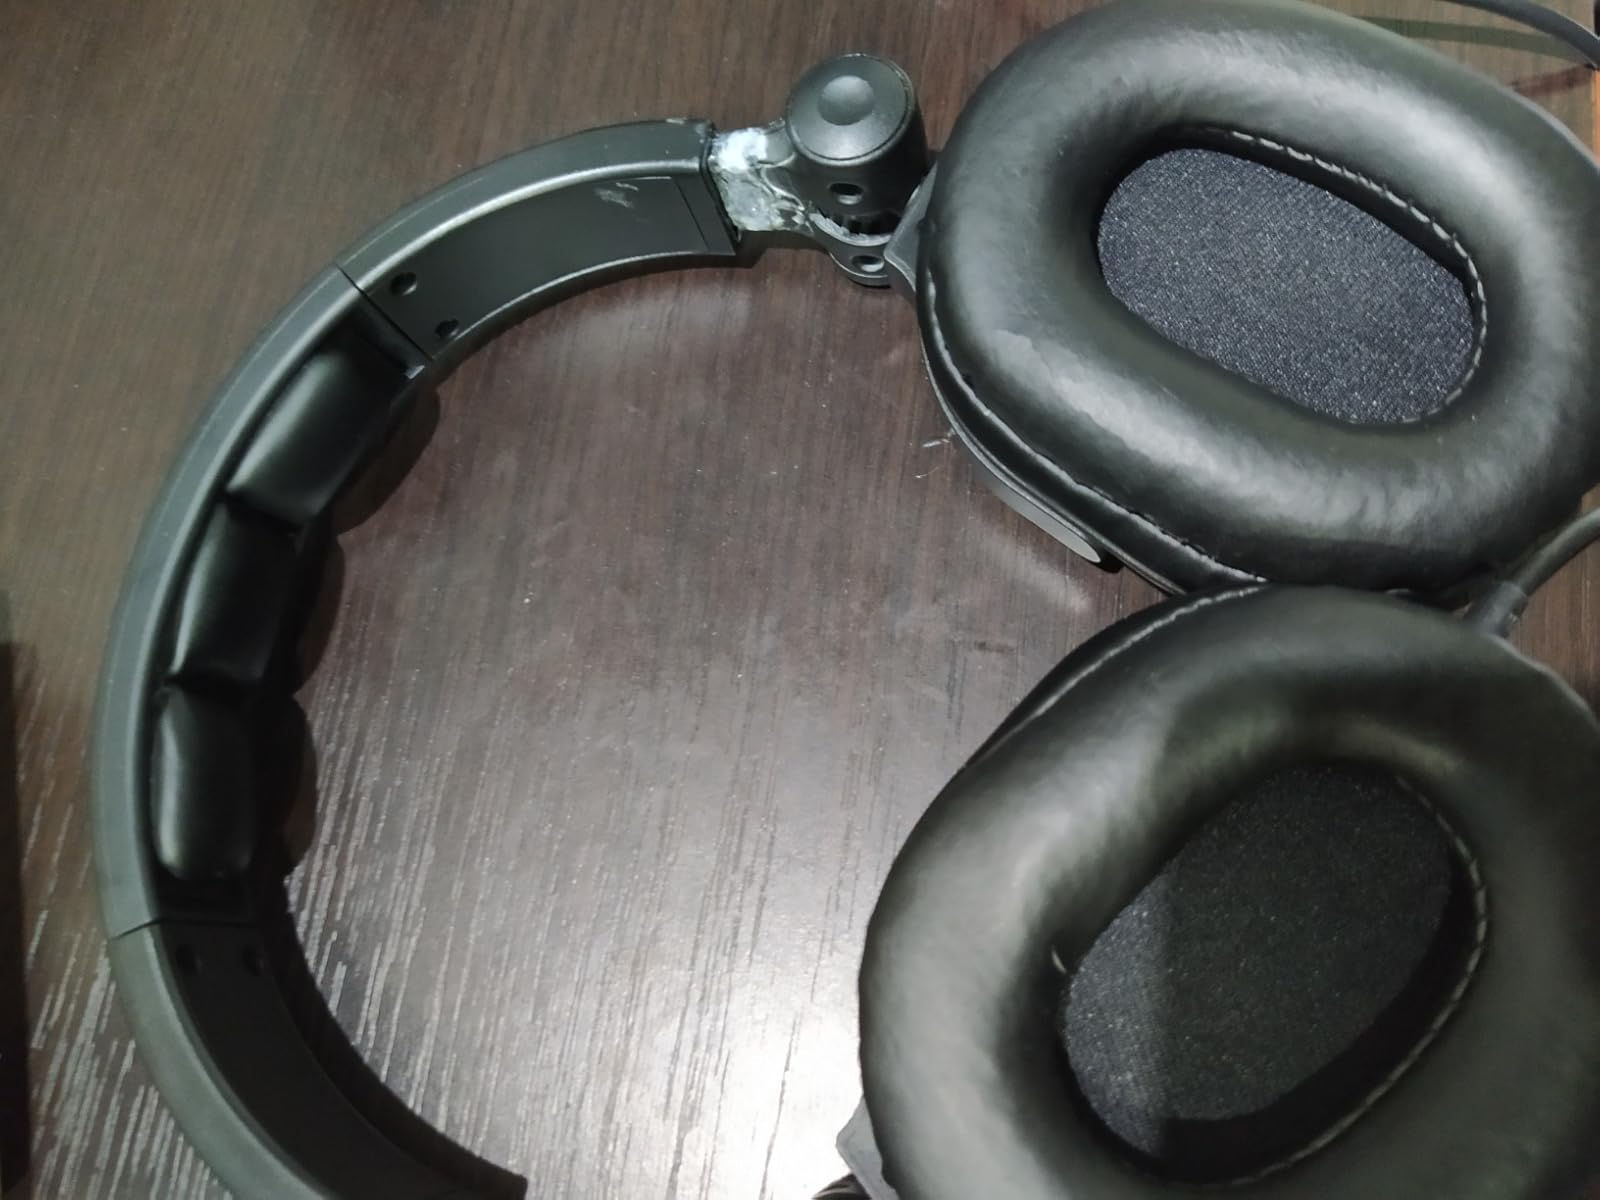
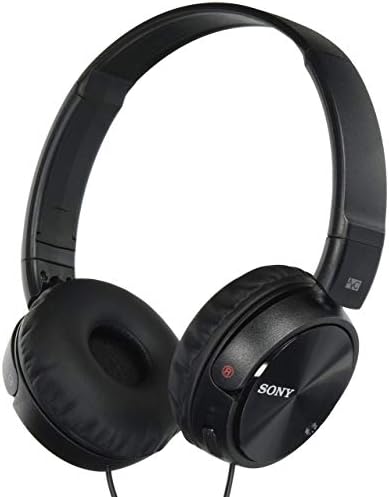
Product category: headphones
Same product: no